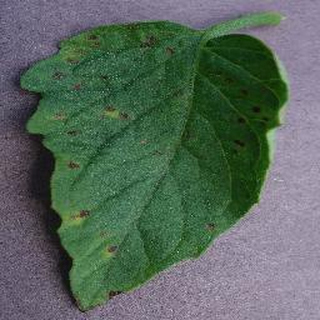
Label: tomato_septoria_leaf_spot